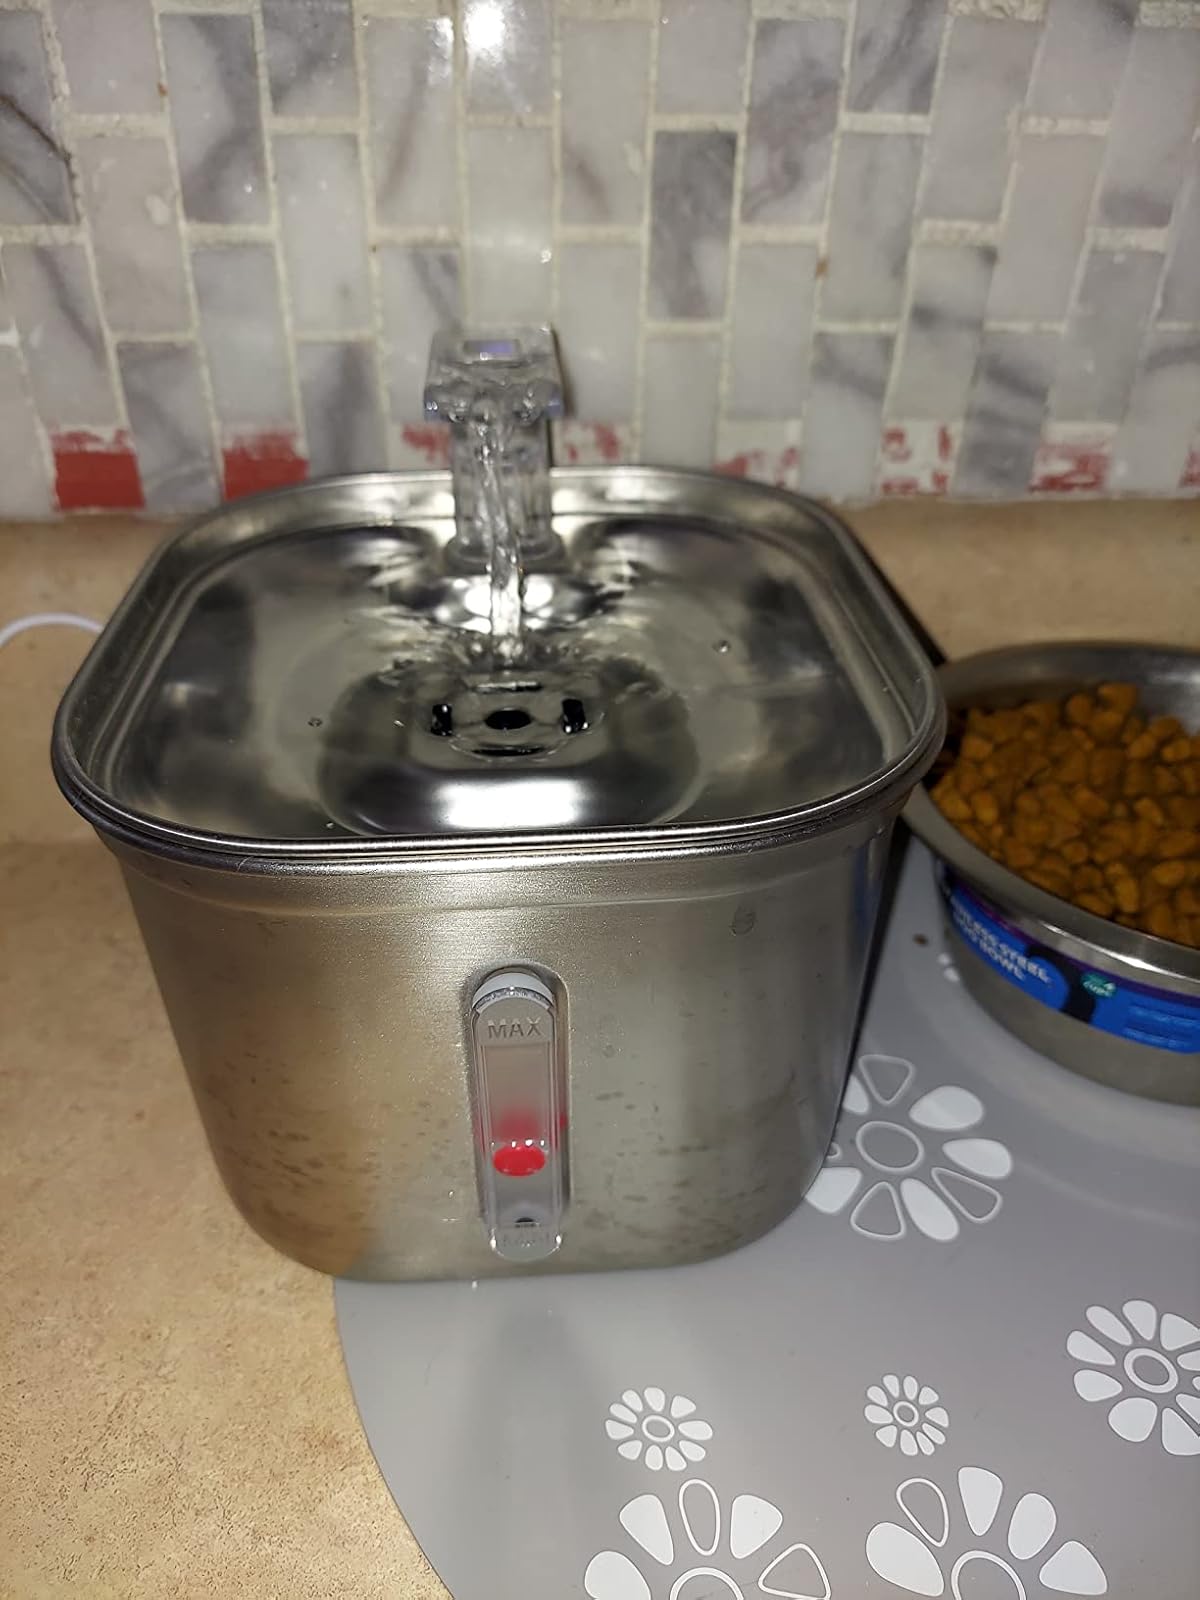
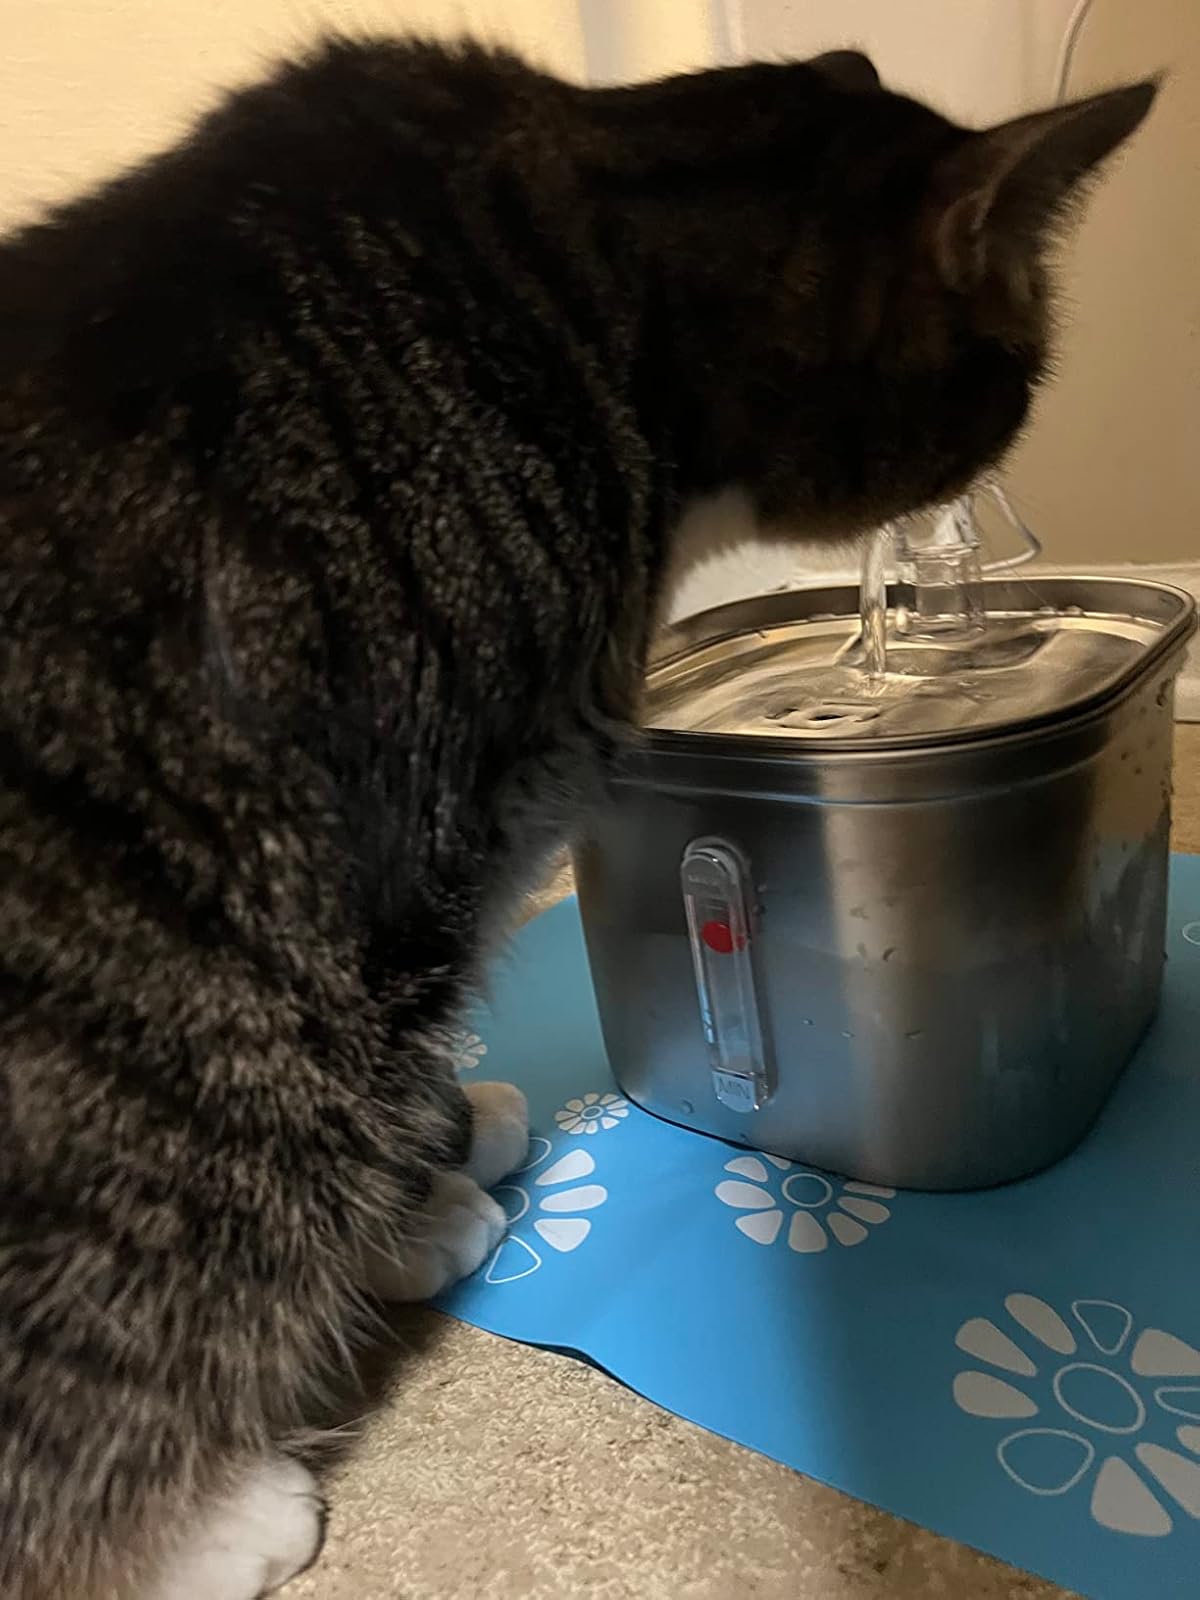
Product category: items_bowl
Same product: yes